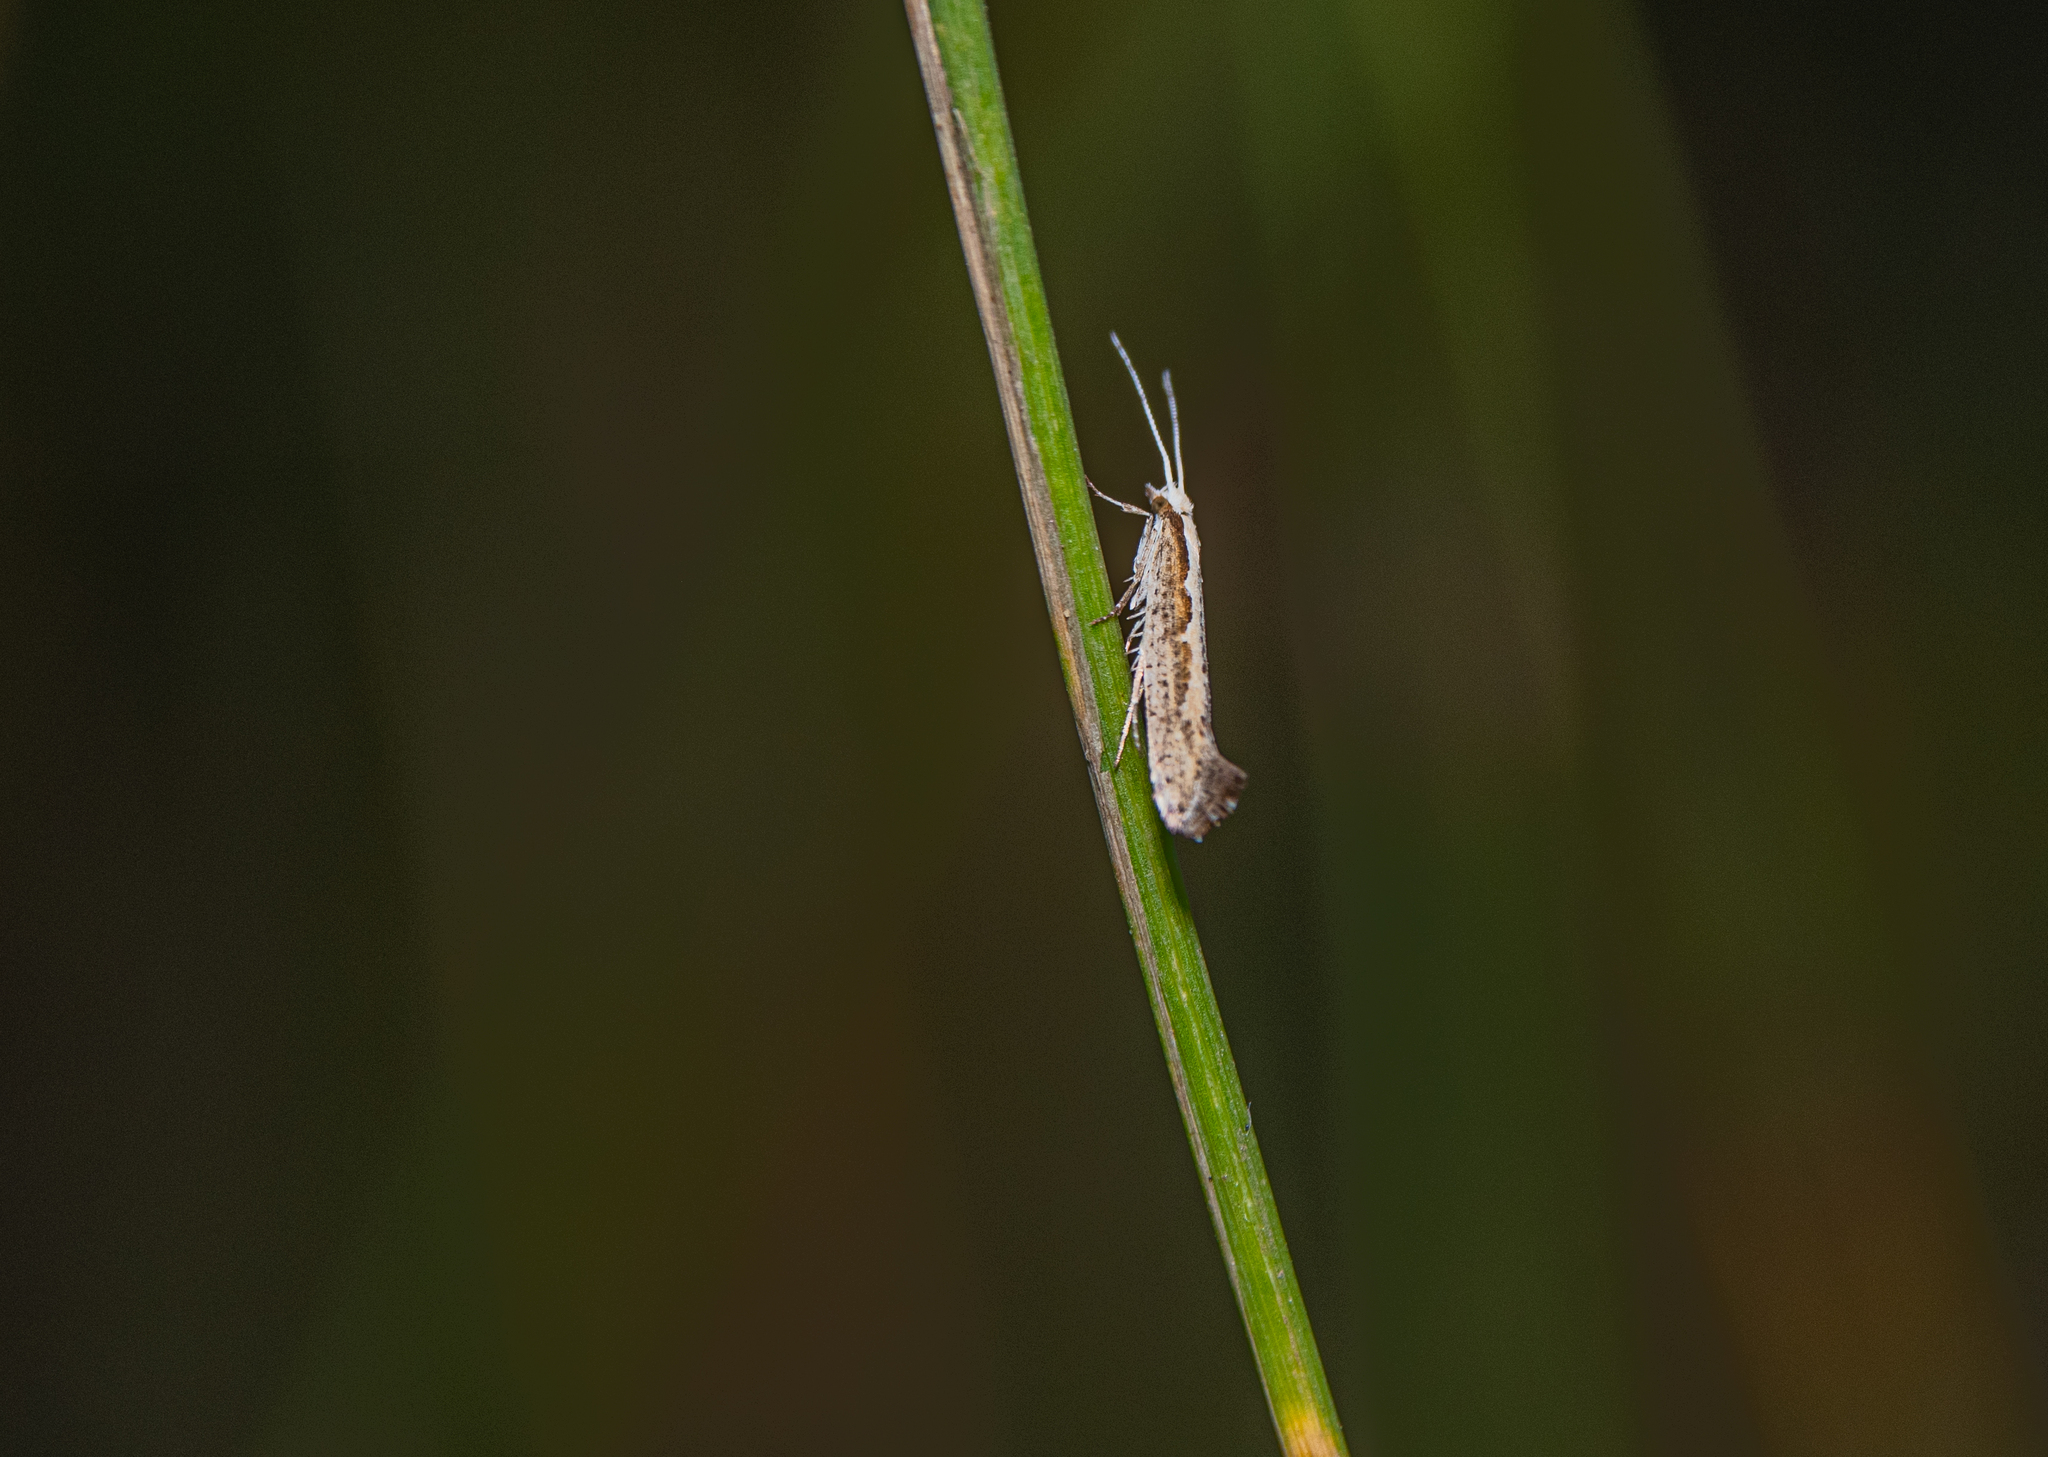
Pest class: diamondback_moth